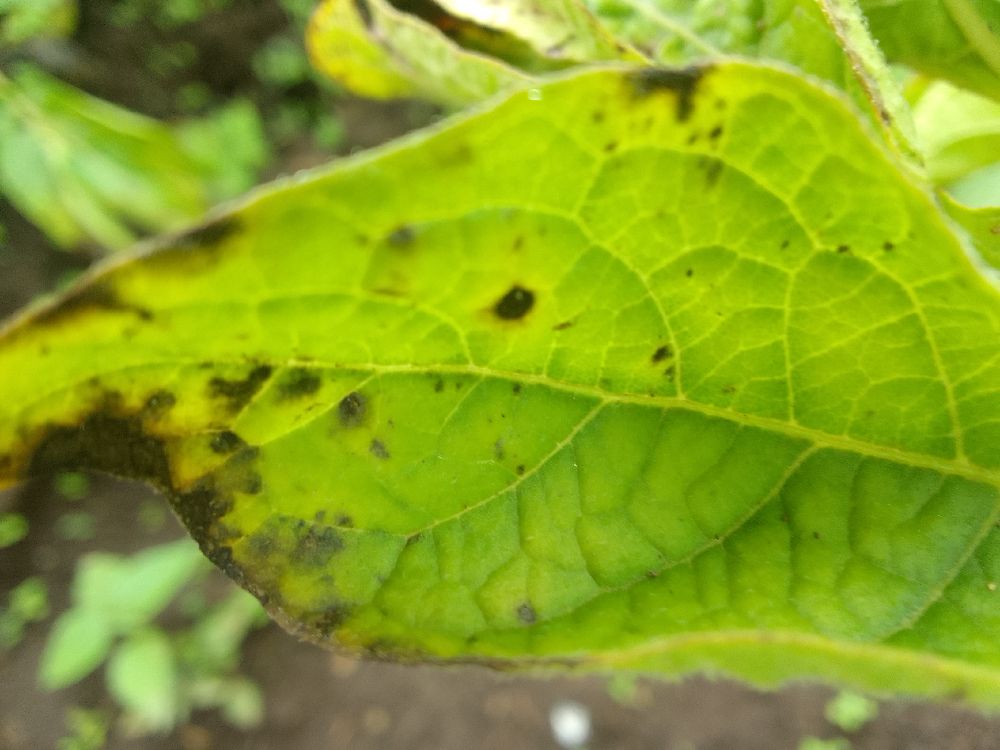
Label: Early blight